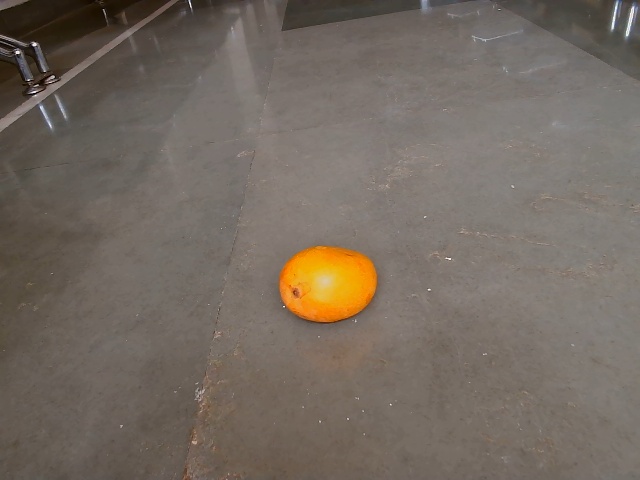
Label: Ripe_Mango